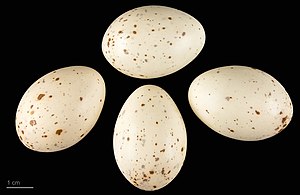
Vandrikse
Rallus aquaticus
Vandriksen er en vandhøne, der yngler over store dele af Europa og det centrale Asien. Den har et langt rødt næb, en brunt stribet ryg og grå strube og bug. Hannen og hunnen er næsten ens af udseende. Vandriksen er en sky fugl, der lever i tæt vegetation og derfor sjældent ses. Hannen har dog en karakteristisk stemme, der dels består af kyp-kyp-lyde og dels af høje hyl og hvin, der kan minde om grisehyl. Den høres ofte om natten.